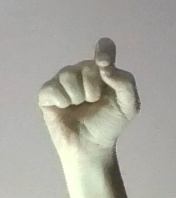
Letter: fa